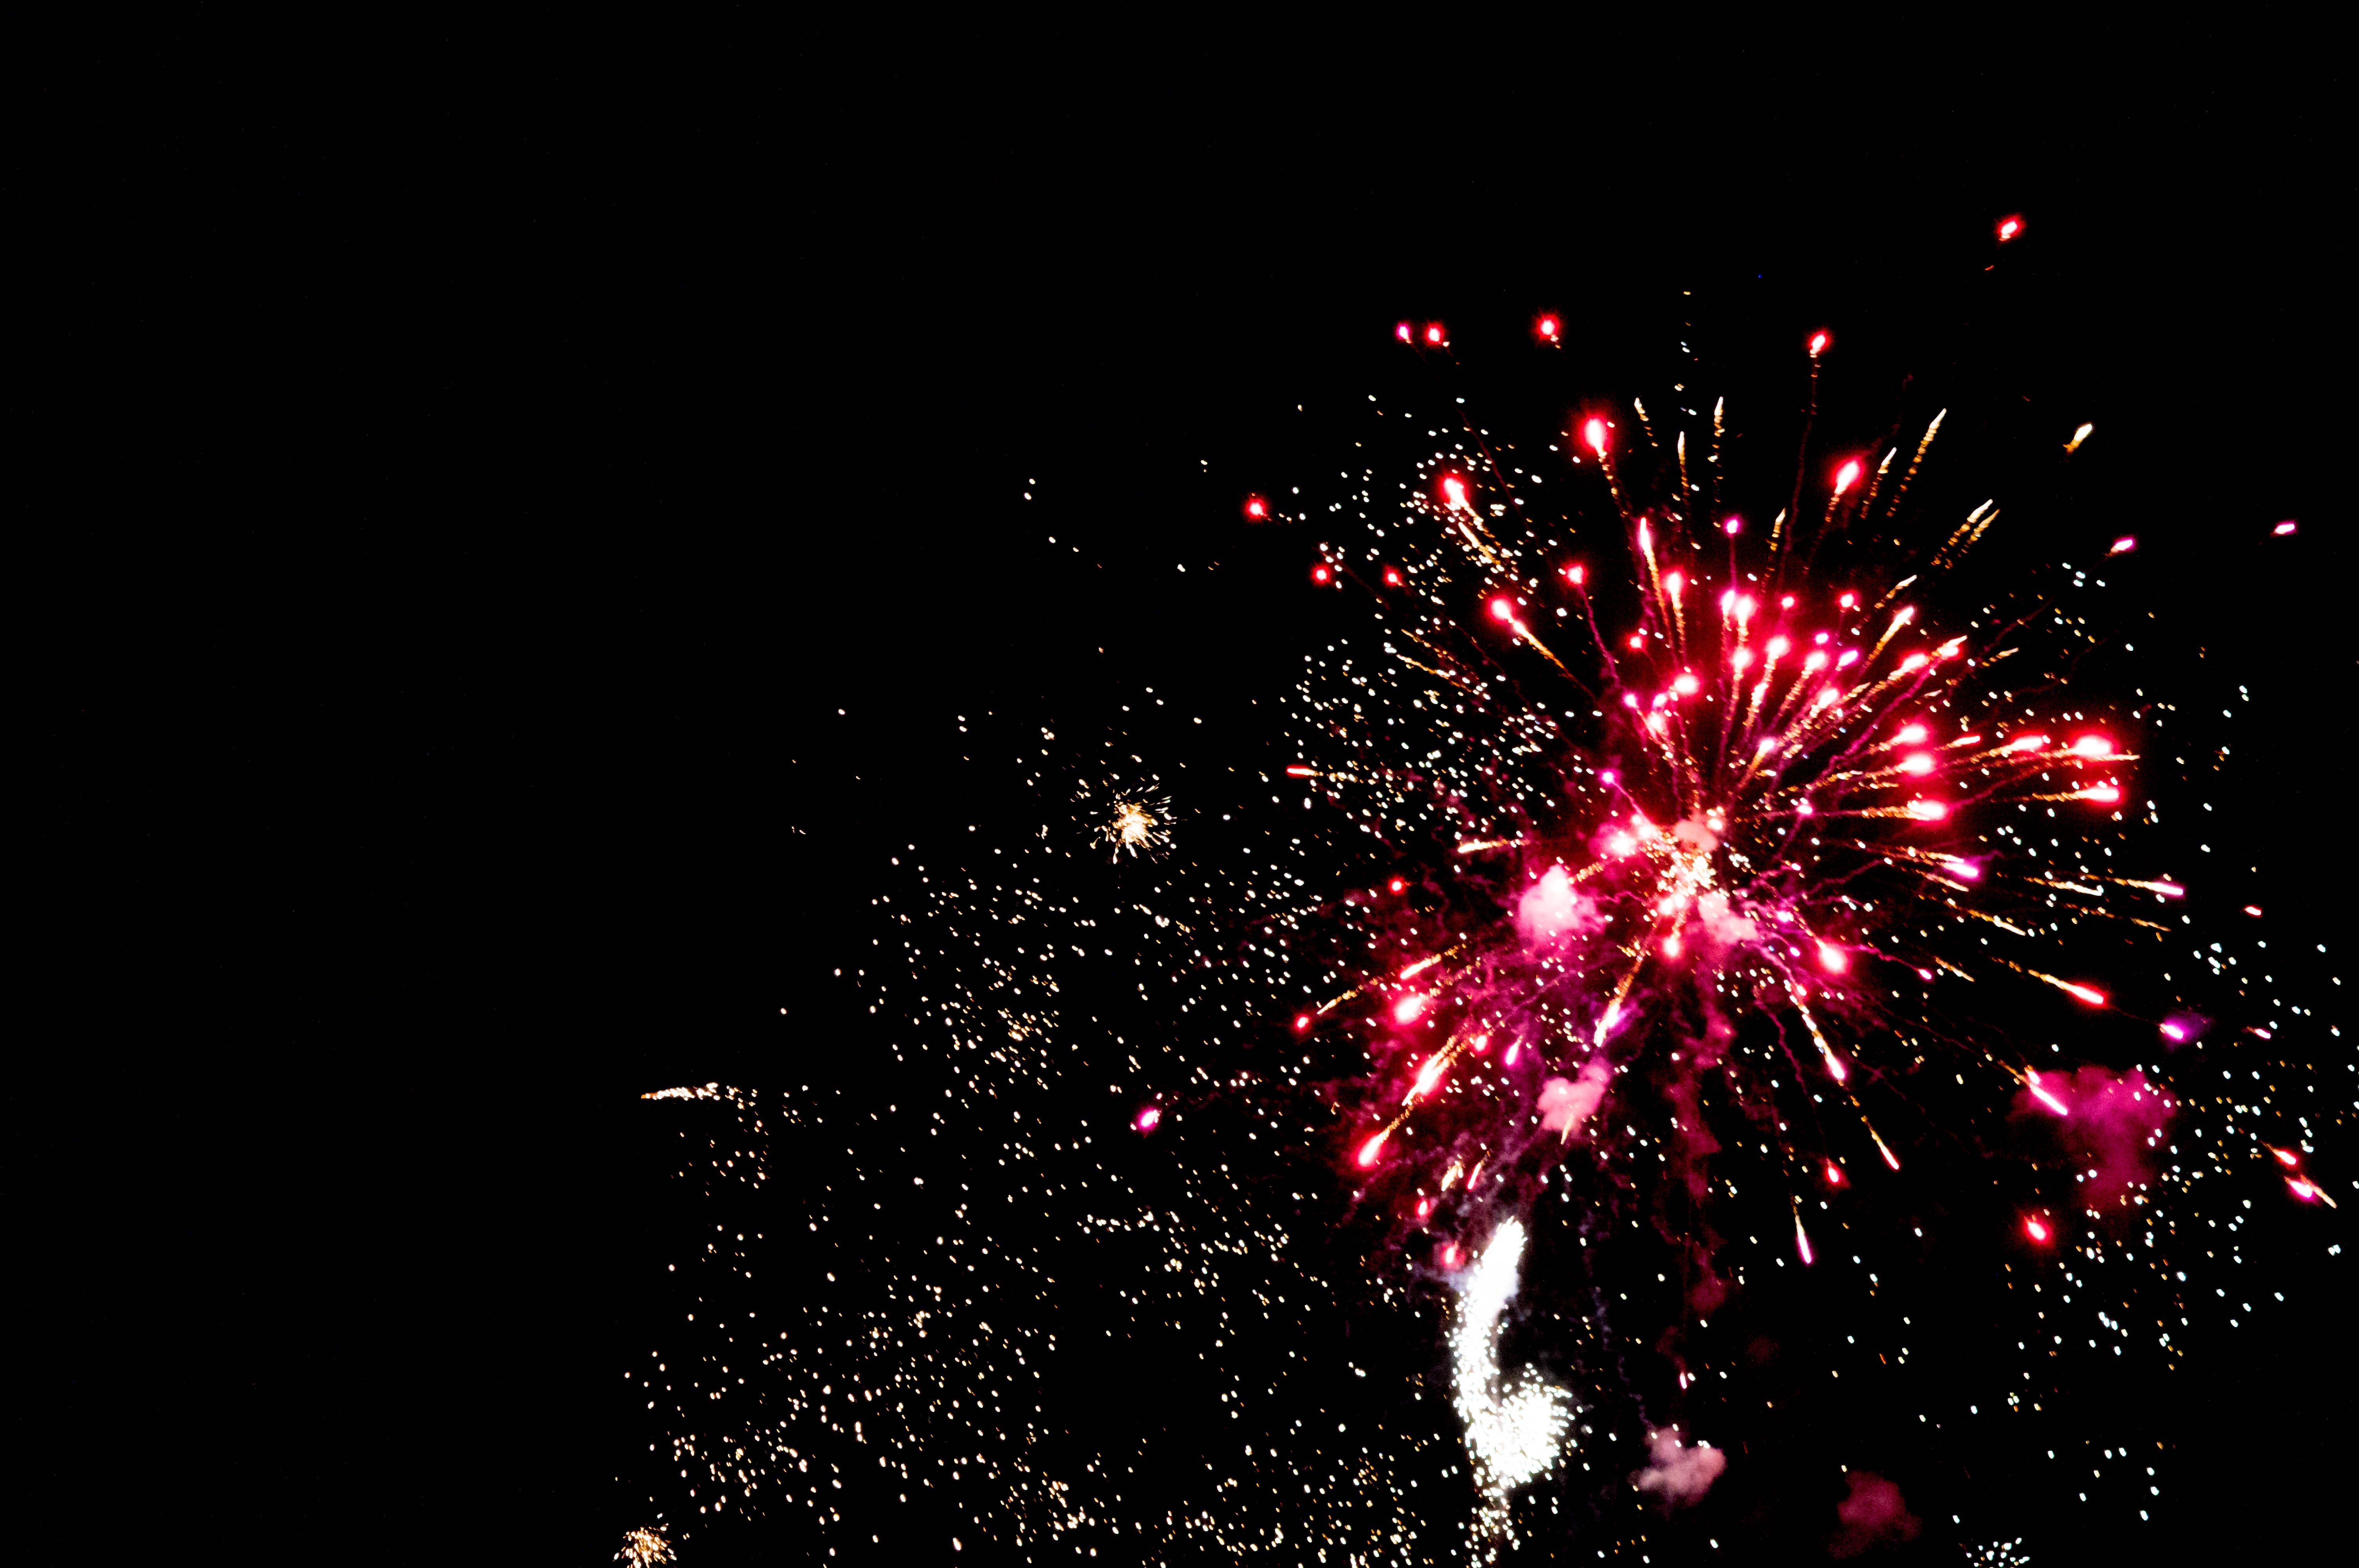
Fireworks in Night
This shot features pinkish red fireworks in the night. The fireworks have already exploded so we are seeing its flares.
This entertainment shot was taken from a low angle looking up towards the sky to capture the dynamic moment of the fireworks exploding in the sky's night. The mood is joyful, while the color palette is pink. Red and black.
Labels: Fireworks, Flare, Light, Nature, Night, Outdoors, Black Background
Camera: NIKON CORPORATION NIKON D3200
Lens: 18.0-55.0 mm f/3.5-5.6, AF-S DX VR Nikkor 18-55mm f/3.5-5.6G II
Aperture: F5.6
Exposure: 1/50 sec
ISO: 1600
Focal length: 52.0 mm